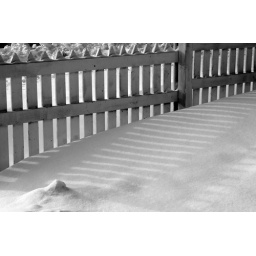
white fence in b&w